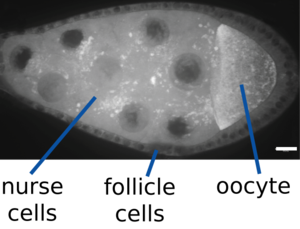
Bicoïd est un gène à effet maternel déposé dans l’ovocyte par la femelle lors de l’ovogenèse. Il s’exprime au niveau de l’œuf et intervient dans le développement de l'axe antéro-postérieur chez la drosophile et plus précisément dans la détermination précoce du patron de développement de la région antérieure chez l'embryon. Cette région qui se développe plus tard pour former la tête et la partie thoracique chez l'adulte.
Un effet maternel est un effet se manifestant lorsque le phénotype d’une mère affecte directement le phénotype de ses descendants et donc la valeur sélective de celle-ci.